2000 San Marino Grand Prix

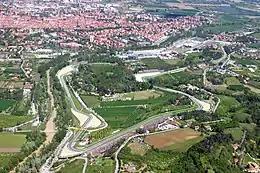
The Autodromo Enzo e Dino Ferrari "(pictured in 2010)", where the race was held

The 2000 San Marino Grand Prix was the event's 20th running, the third of seventeen races in the 2000 Formula One World Championship and the season's first of eleven races in Europe. It was held on 9 April 2000 at the 17-turn, anti-clockwise Autodromo Enzo e Dino Ferrari in Imola, Emilia-Romagna, Italy. The Grand Prix featured eleven teams of two drivers (each representing a different constructor), with no changes to the season entry list. Sole tyre supplier Bridgestone brought the soft and medium dry and wet-weather compound tyres to the race.